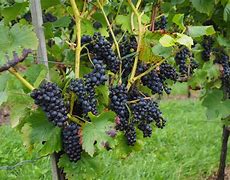
Label: Grapes